List of submarines of the Royal Navy

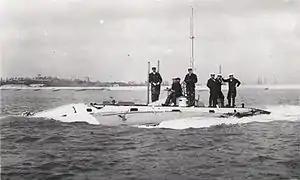
HMS "Holland 1", the first submarine to serve in the Royal Navy

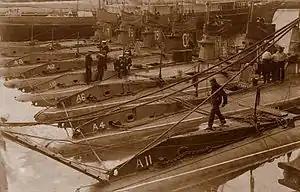
A-class submarines, the first British-designed class

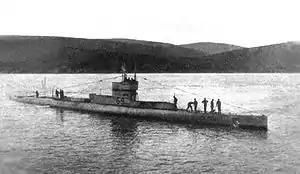
HMS "G9" at Scapa Flow in 1917

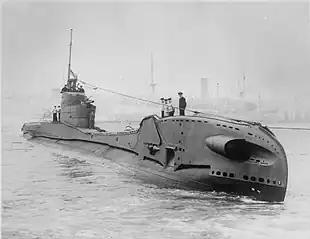
HMS "Thorn"

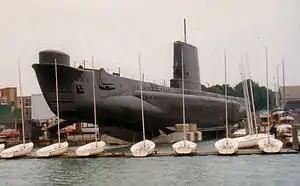
HMS "Alliance" at Gosport (where she is now part of the submarine museum) in 1987

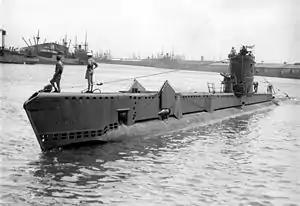
HMS "Voracious" in 1945

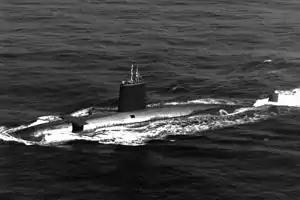
A "Valiant"-class nuclear submarine. Whilst HMS "Dreadnought" had an American reactor, these were fully British-built

From HMS "Porpoise" Royal Navy submarines were given their own "S" pennant numbers.